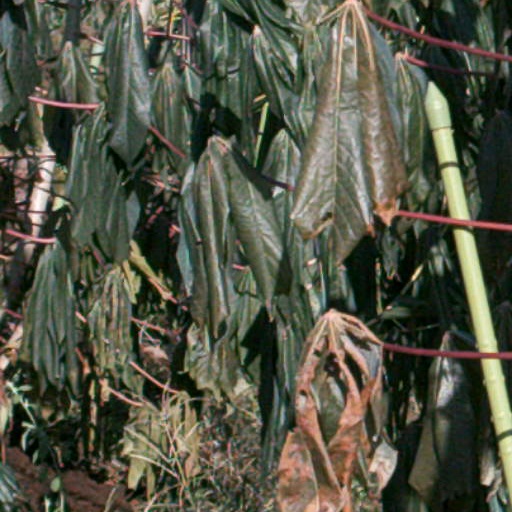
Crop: cassava